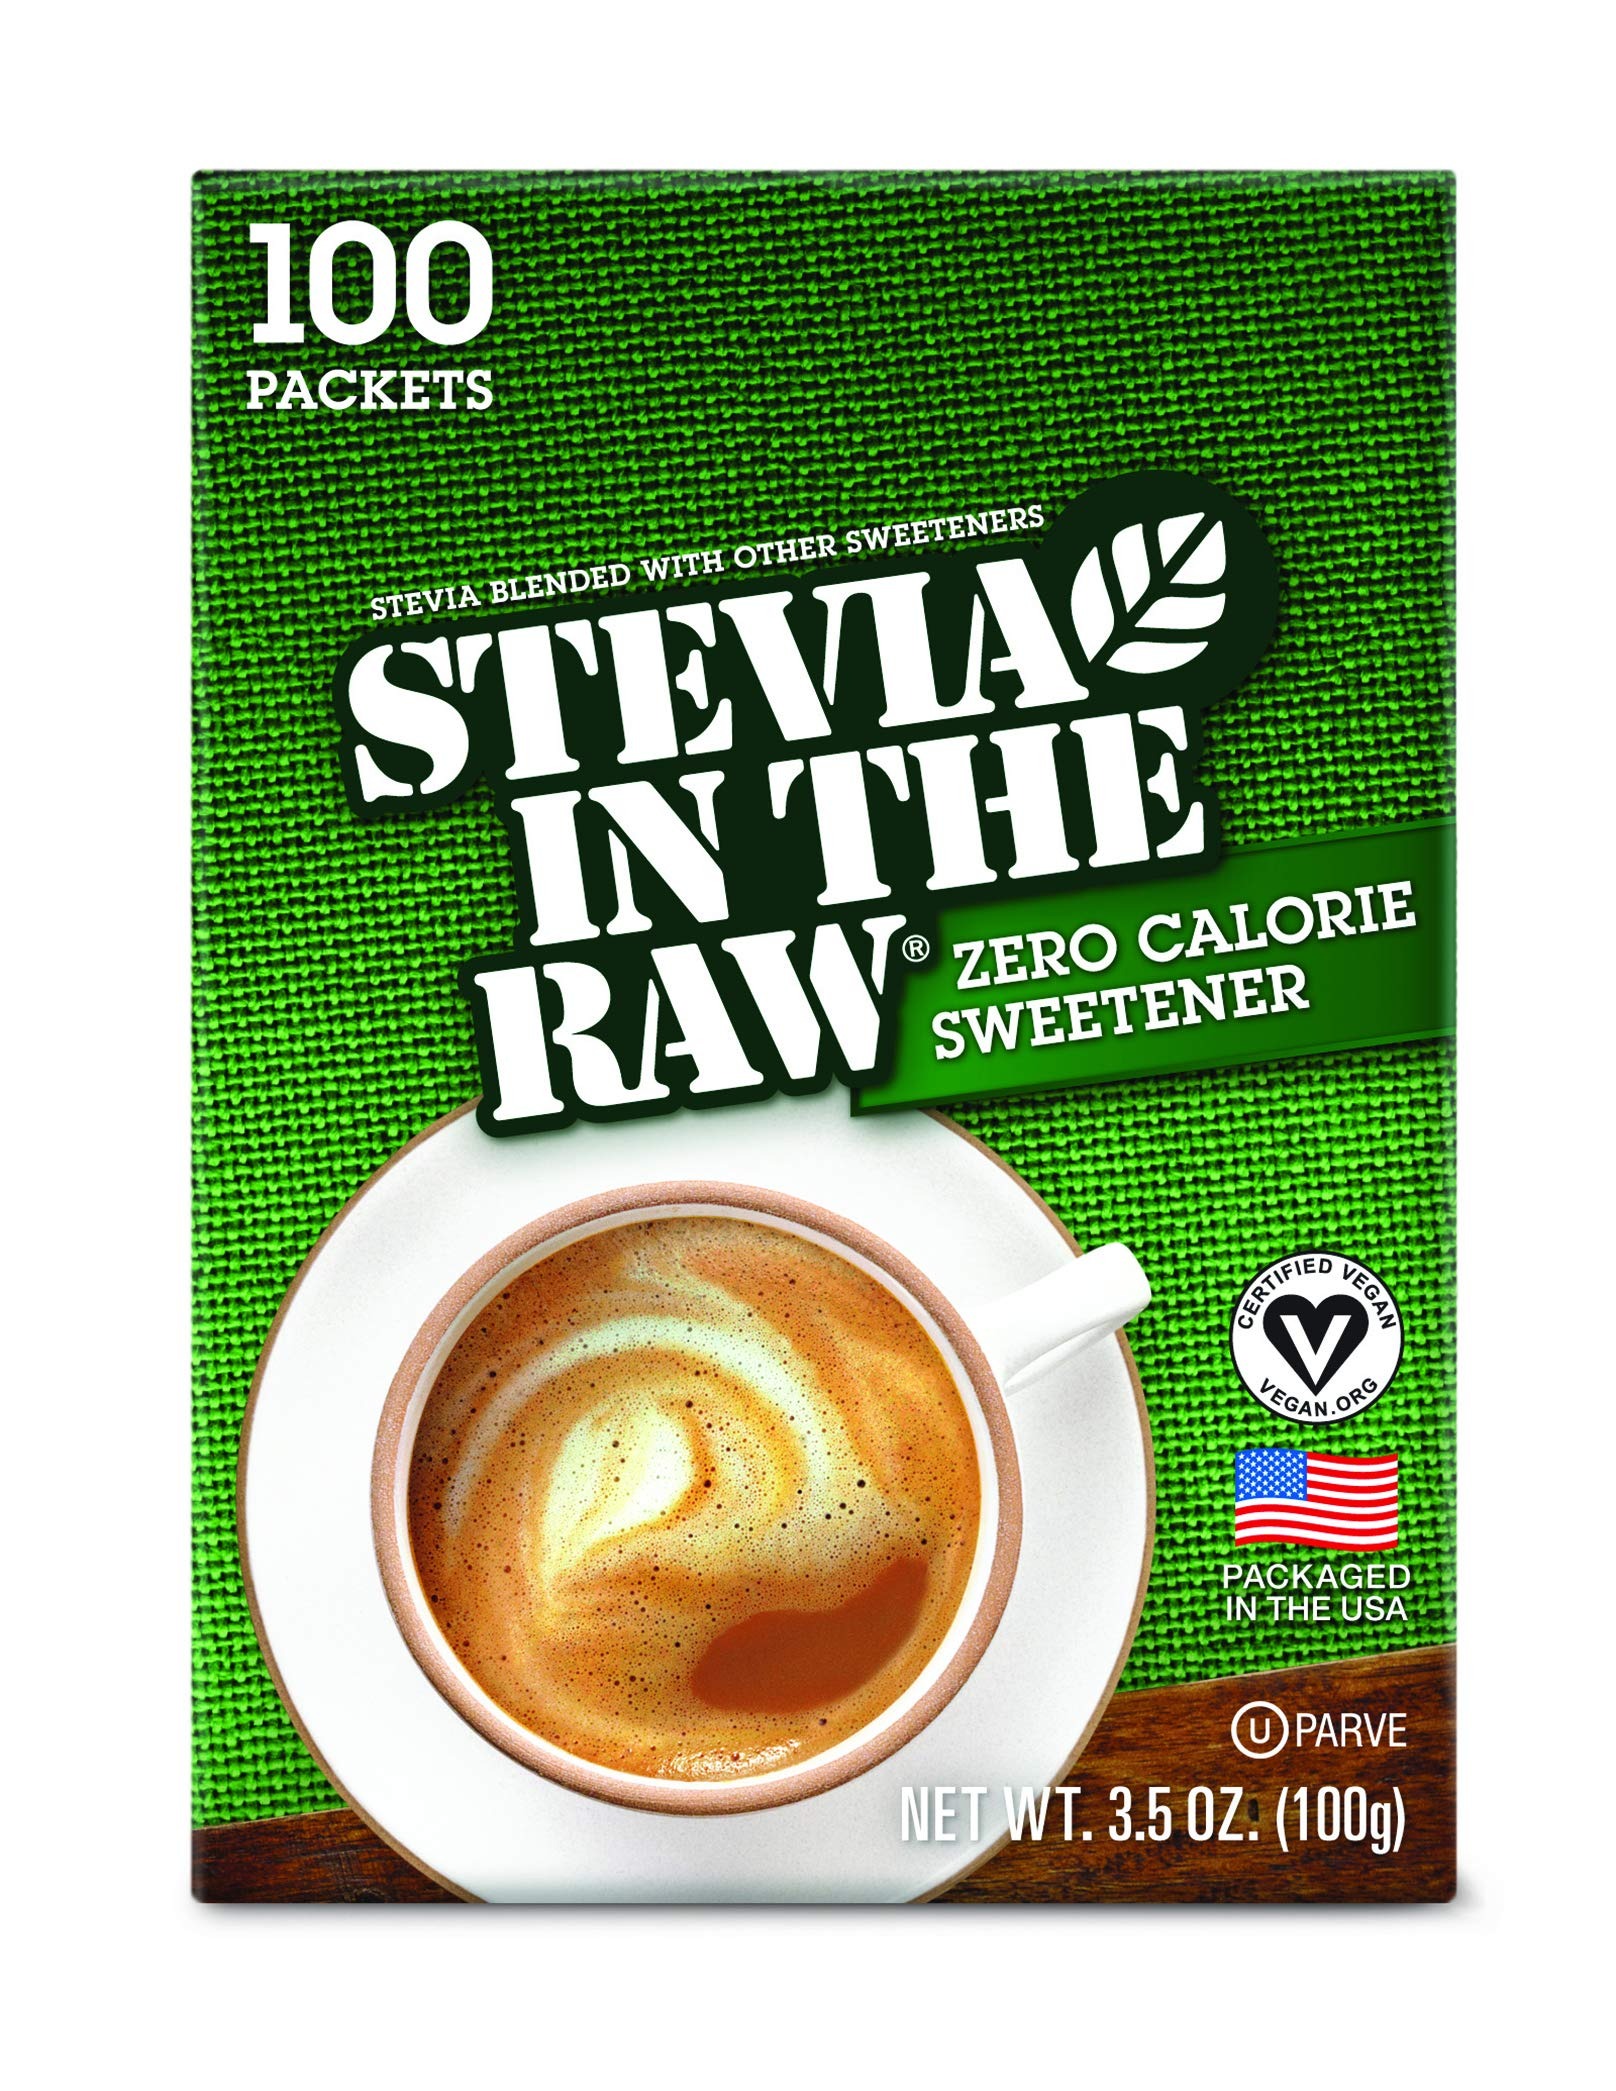
Item Name: Stevia In The Raw, Plant Based Zero Calorie, No Erythritol, Sugar Substitute, Sugar-Free Sweetener for Coffee, Hot & Cold Drinks, Suitable For Diabetics, Vegan, Gluten-Free, 100Count Packets (1 Pack)
Bullet Point 1: Extracted from the sweet leaves of the stevia plant
Bullet Point 2: Perfect for hot and cold beverages, cooking, & baking
Bullet Point 3: USDA Organic, Non-GMO Project Verified, Vegan and naturally gluten free
Bullet Point 4: Organic sugar substitute to refined sugars
Bullet Point 5: GUILT-FREE SWEETNESS: Stevia In The Raw is a zero–calorie* sweetener, which consists of stevia extract and a bulking agent (dextrose or maltodextrin). The delicious flavor comes without any calories. So go on, sweeten a tea, hot or cold, or sprinkle it on cereal. Bake and cook with it too. Whatever you do, just do it with Stevia In The Raw.
Bullet Point 6: HEALTHIER SUGAR ALTERNATIVE: Replace the sweetness of sugar with the sweetness of stevia. Add it to your coffee, tea, latte, or any other beverage. Sprinkle it over cereal or fruit, like strawberries and blueberries. It’s also delicious in oatmeal, lemonade, and barbecue rub seasonings.
Value: 3.5
Unit: Ounce

Price: 5.99